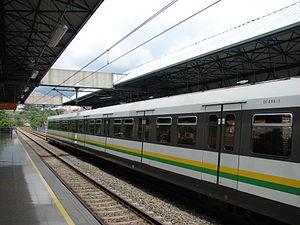
Medellín est la capitale d'Antioquia, un des départements de la Colombie. Avec une population de 3 312 165 habitants en 2005, elle se place au deuxième rang des villes les plus peuplées de Colombie, après Bogota. Les Medellinense, les habitants de Medellín, sont appelés communément les « Paisas ».